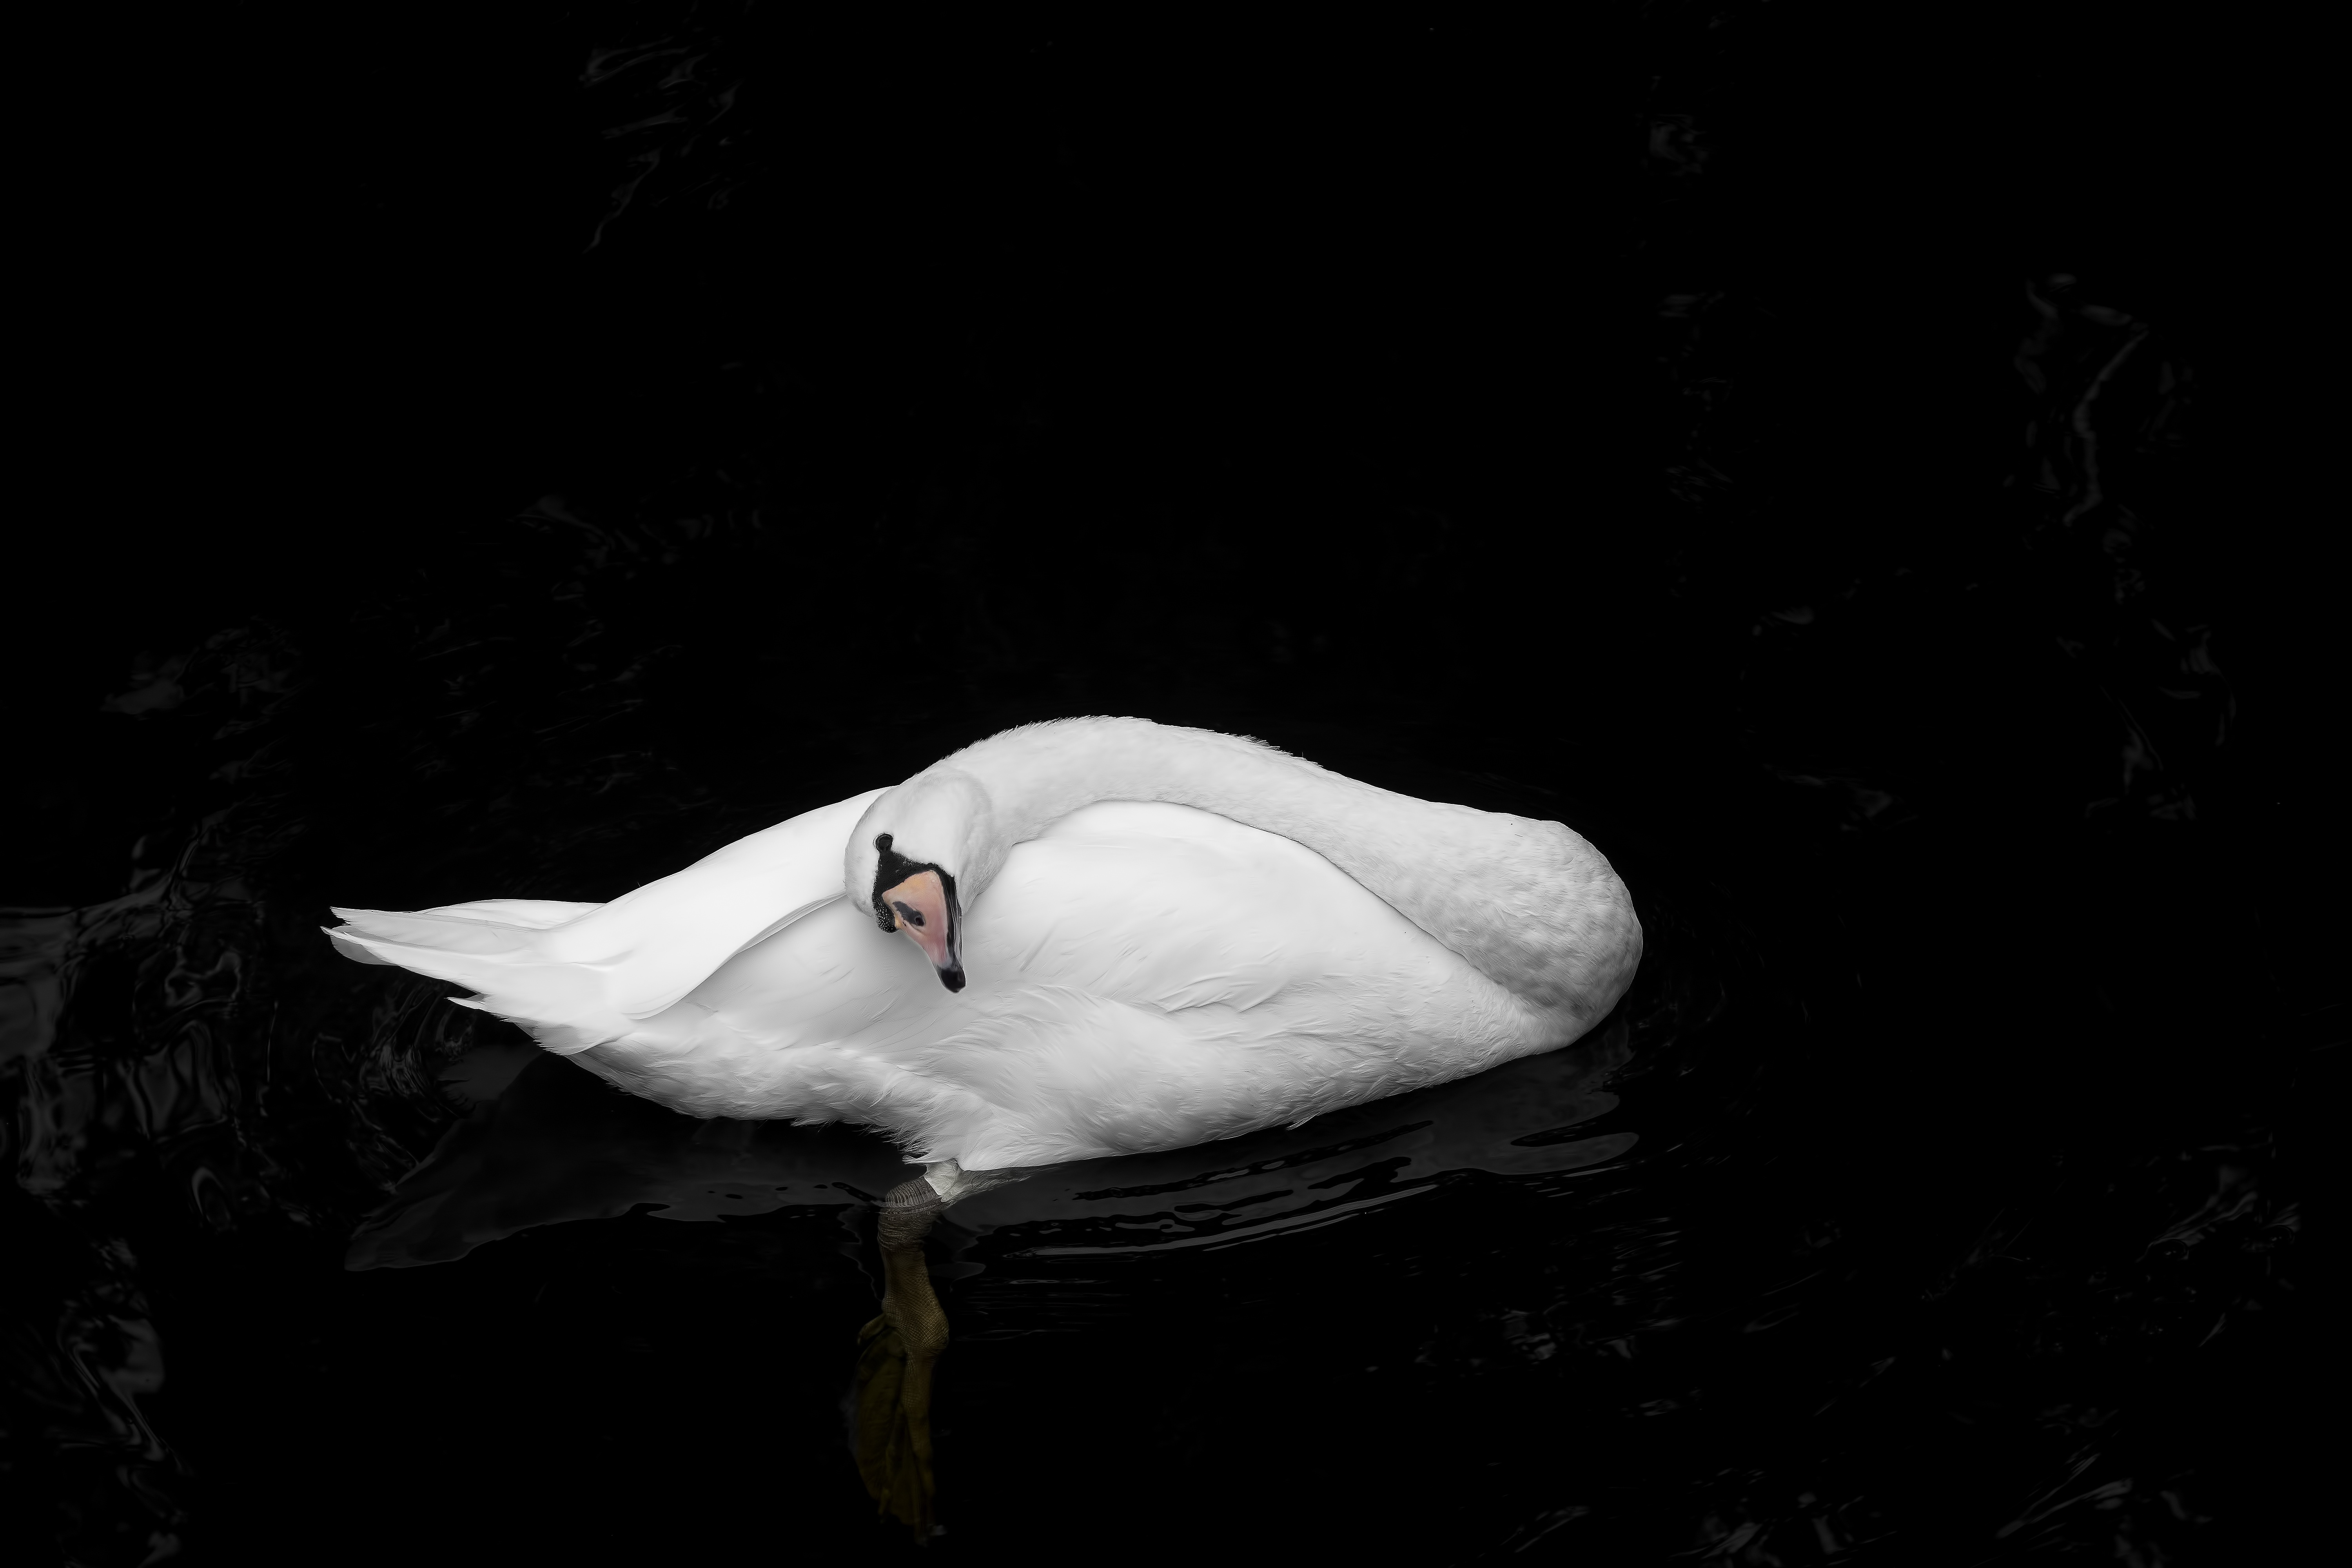
water, nature, bird, wing, black and white, white, beak, darkness, monochrome, swan, netherlands, vertebrate, water bird, more, monochrome photography, ducks geese and swans